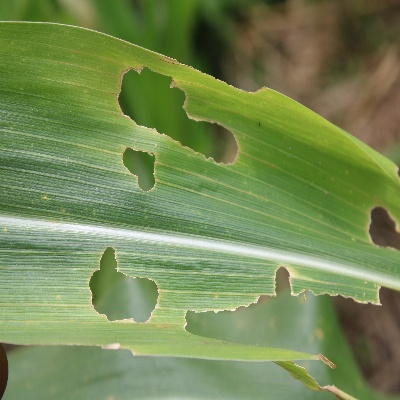
Crop: Maize
Condition: fall armyworm